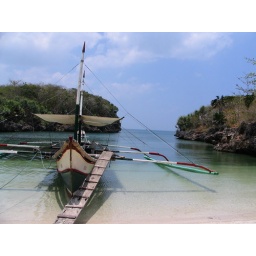
The harbor and the boat in which we had our water safety training